Fisher Engineering

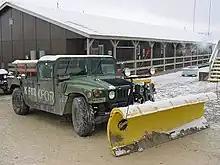
A FISHER plow with a steel SnoFoil deflector attached to keep snow from blowing up on the windshield.

Fisher Engineering is an American manufacturer of snowplows and other professional snow removal equipment, located in Rockland, Maine. Fisher Engineering is a subsidiary of Douglas Dynamics (NYSE:PLOW), which also owns Western Products, Blizzard, and TrynEx International, each producing their own snowplow brands.